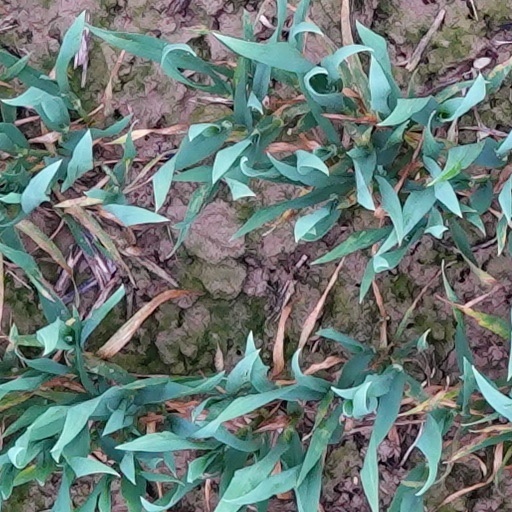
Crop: wheat